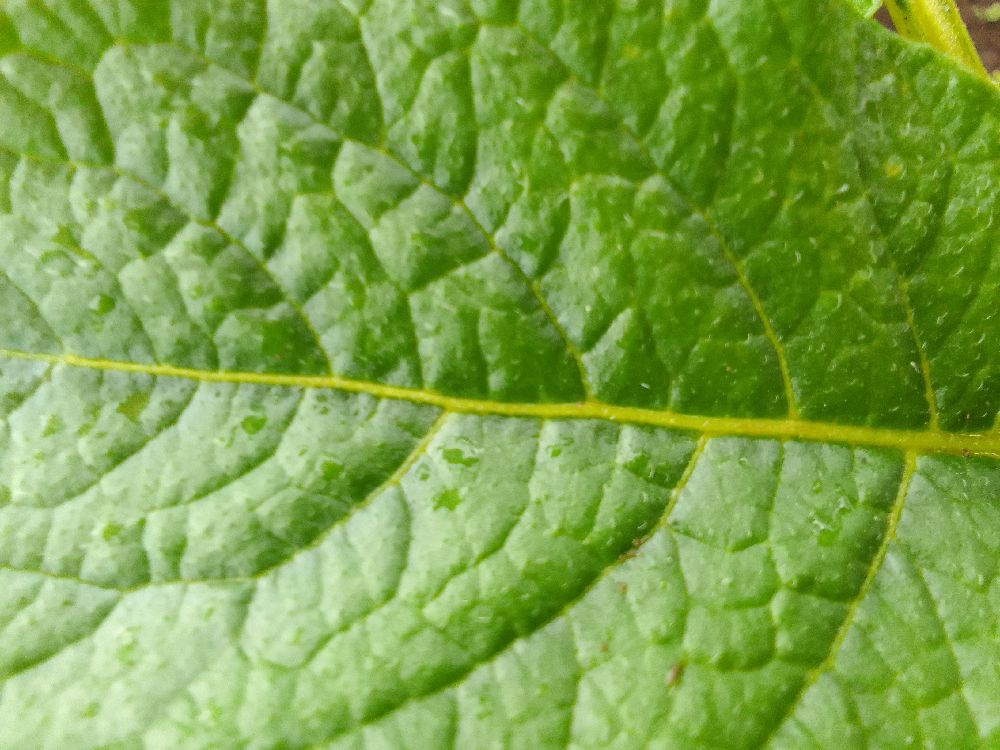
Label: Healthy